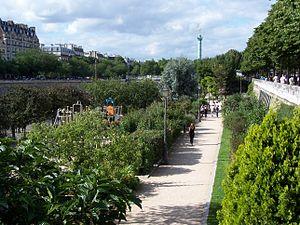
Le jardin du Port-de-l'Arsenal est un espace vert situé dans le 12ᵉ arrondissement de Paris, dans le quartier des Quinze-Vingts.